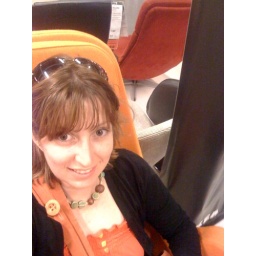
Me in orange Ikea chair